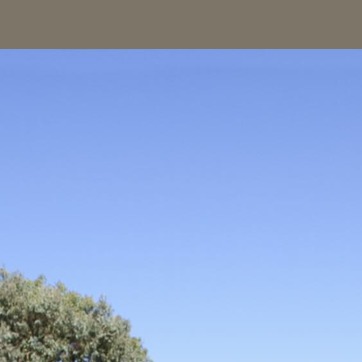
Material: sky